Paintings in the Contarelli Chapel

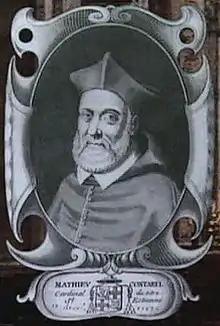
Cardinal Contarelli had his private chapel decorated in the church of San Luigi dei Francesi.

The church of San Luigi dei Francesi ('St. Louis of the French') in Rome, between the Pantheon and Piazza Navona, was built in 1518 as a French property for French pilgrims to the papal city. The 70 years of its construction were marked by various episodes in the Wars of Religion that were then tearing Europe apart (including the St. Bartholomew's Day massacre in 1572). During this time the Papacy made a deliberate choice of Catholic religious propaganda: the conclusions of the Council of Trent, which ended in 1563, notably emphasized the crucial role of images in propagating the faith.